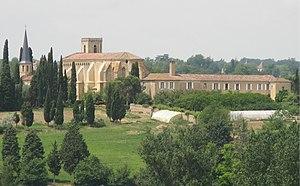
L'abbaye Sainte-Marie de Boulaur, ancien prieuré de l'ordre de Fontevraud, est un monastère de moniales cisterciennes situé à Boulaur dans le département du Gers, en région Occitanie.
Cet article liste les abbayes cisterciennes actives ou ayant existé sur le territoire français actuel. Ces abbayes ont appartenu, à différentes époques, à des ordres ou des congrégations ou des groupements dits « cisterciens ».
Il existe 82 abbayes et monastères actifs en France : 41 abbayes et monastères d'hommes, 35 de femmes et 6 mixtes, répartis dans toute la France métropolitaine.